Hyskeir

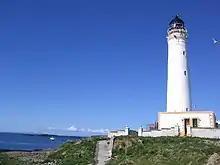
Hyskeir Lighthouse

Hyskeir Lighthouse was established in 1904. The building marks the southern end of the Minch, warning of the presence of the Mills Rocks, the island of Canna and Hyskeir itself. It was designed by David and Charles Stevenson and constructed by Oban contractor Messrs D & J MacDougall. The white tower was manned until March 1997, becoming one of the last lighthouses in Scotland to be automated. The keepers were briefly known for their one-hole golf course following their appearance on television.